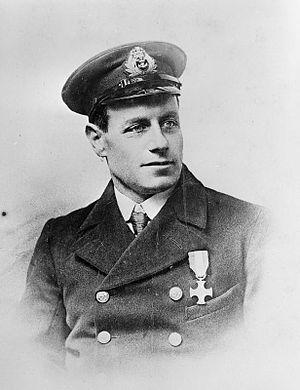
Thomas Crisp VC, DSC, RNR était un officier de la Royal Navy, bénéficiaire posthume de la Croix de Victoria, la plus prestigieuse des récompenses pour le courage face à l'ennemi qui puisse être attribuée à un militaire britannique. Il gagna sa récompense pendant la défense de son navire, le smack HMS Nelson, en mer du Nord, contre une attaque d'un sous-marin allemand en 1917.